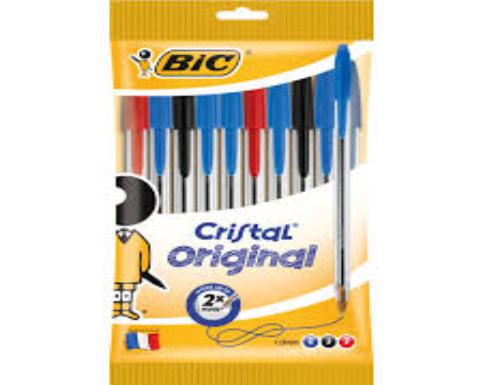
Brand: bic cristal
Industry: Necessities